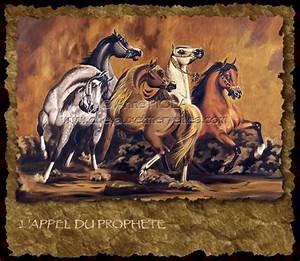
Label: horse